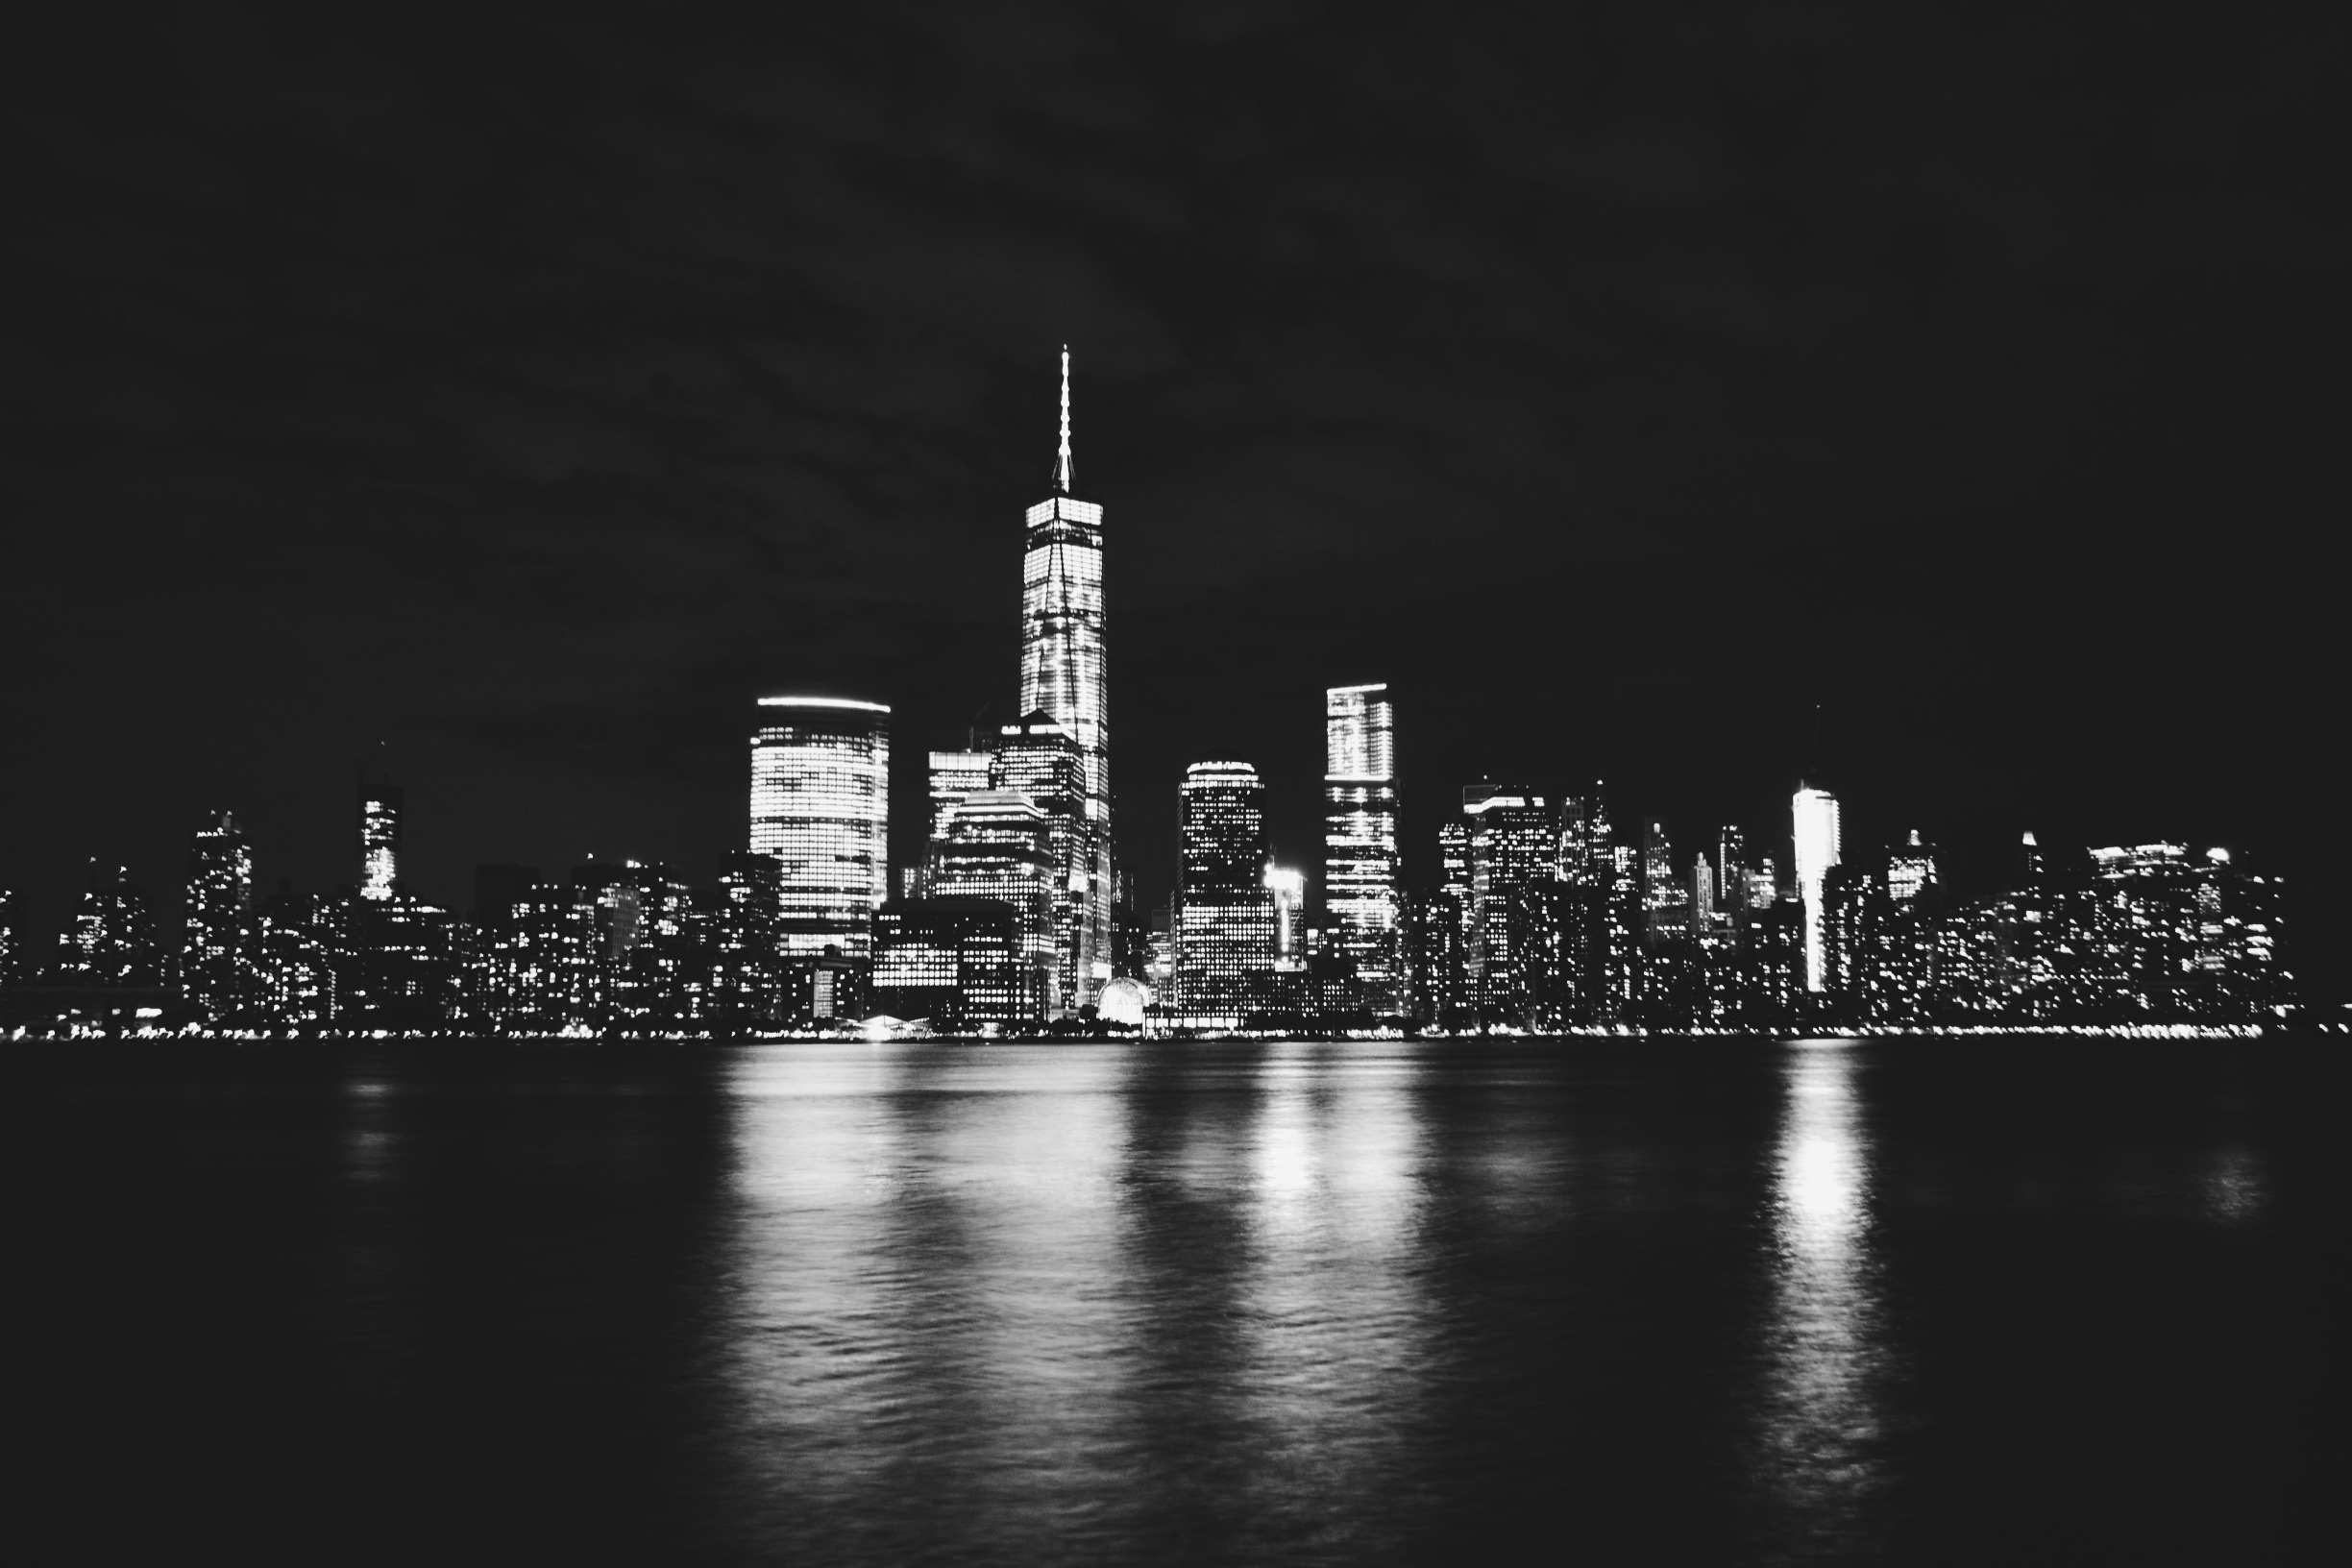
horizon, black and white, skyline, night, photography, city, skyscraper, cityscape, reflection, landmark, darkness, monochrome, symmetry, metropolis, monochrome photography, geographical feature, human settlement